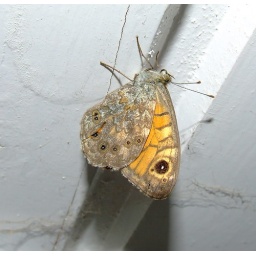
sleepy butterfly under the roof